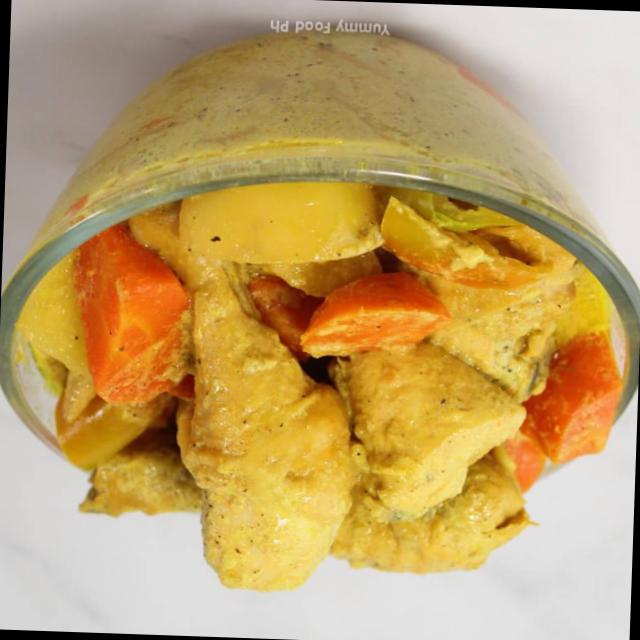
Dish: chicken_curry